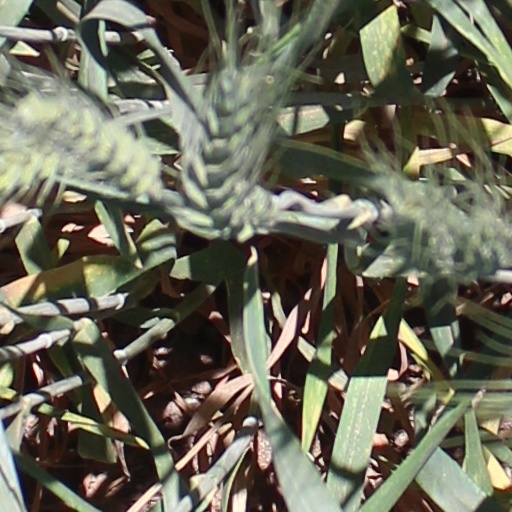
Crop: wheat